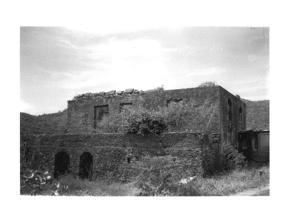
Building: Bordeaux (St. Thomas, U.S. Virgin Islands)
Country: Unknown
Year built: 1730
For other uses, see Bordeaux (disambiguation) . United States historic place Bordeaux U.S. National Register of Historic Places Estate Bordeaux Great House Location West End, west of Charlotte Amalie , St. Thomas, Virgin Islands Coordinates 18°21′47″N 65°00′59″W / 18.363056°N 65.016389°W / 18.363056; -65.016389 Area 14.6 acres (5.9 ha) Built 1730 NRHP reference No. 78002726 Added to NRHP November 15, 1978 Bordeaux , also known as Estate Bordeaux , is a historic former sugar plantation located on the West End of Saint Thomas, U.S. Virgin Islands .  It was listed on the U.S. National Register of Historic Places in 1978.  The listing included three contributing buildings and a contributing structure. King Christian V gave the estate to the Brandenburg Company in 1695. The estate was owned by several owners between 1739 and 1854, when it was sold to Rasmus Wilhelm Rasmussen, whose family then sold the estate (though not the Great House) to the V.I. Government in 1955. It is located on a bluff 680 feet (210 m) above Bordeaux Bay .  In 1978 the buildings were in ruins.  The former Great House of the plantation, in the West End Quarter, is a two-room building with plastered rubble walls, with a basement and with a porch along its south facade.  It originally had a hipped roof which is gone.  It has a one-story 20 by 31 feet (6.1 m × 9.4 m) addition on the west side, with a corrugated tin roof.  Ruins of cisterns and outbuildings are nearby.  A former mill building and factory are located some distance away from the great house.  By the water is a one-room building 44 by 30 feet (13.4 m × 9.1 m) in plan, probably a sugar warehouse, with 22 inches (0.56 m) rubble and coral block walls. References